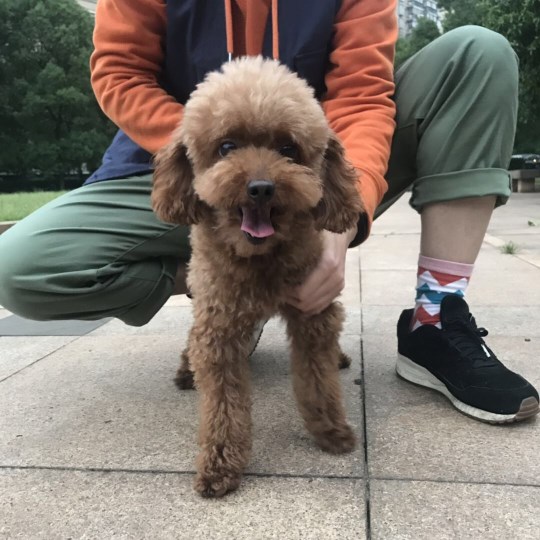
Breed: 7449-n000128-teddy